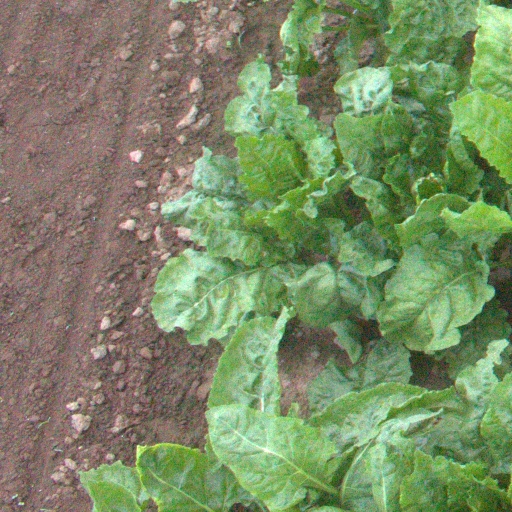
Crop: sugar beet